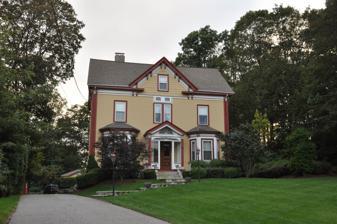
Building: House at 42 Hopkins Street
Country: United States of America
Year built: 1855
Historic house in Massachusetts, United States United States historic place House at 42 Hopkins Street U.S. National Register of Historic Places Show map of Massachusetts Show map of the United States Location 42 Hopkins St., Wakefield, Massachusetts Coordinates 42°30′13″N 71°5′48″W / 42.50361°N 71.09667°W / 42.50361; -71.09667 Built 1855 Architectural style Italianate MPS Wakefield MRA NRHP reference No. 89000732 Added to NRHP July 06, 1989 The House at 42 Hopkins Street in Wakefield, Massachusetts is an excellent early example of an Italianate house.  Built c. 1850, the 2 + 1 ⁄ 2 -story wood-frame structure is an early example of balloon framing (replacing the earlier mortise and tenon style).  It is three bays wide, with wide eaves and double brackets, corner pilasters, and a high granite foundation.  Its front entry is sheltered by Colonial Revival portico added around the turn of the 20th century. The house was listed on the National Register of Historic Places in 1989. See also National Register of Historic Places listings in Wakefield, Massachusetts National Register of Historic Places listings in Middlesex County, Massachusetts References